Merton, Oxfordshire

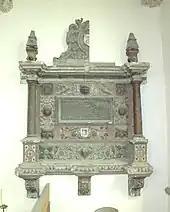
St Swithun's parish church: monument to Elizabeth Poole (died 1621), now mutilated and neglected

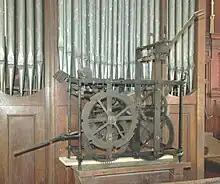
St Swithun's parish church: late 17th-century turret clock, now displayed in the nave

The Church of England parish church of Saint Swithun is Decorated Gothic, built early in the 14th century. It has a south aisle, linked with the nave by an arcade of four bays. Late in the 15th century the Perpendicular Gothic clerestory was added to the nave. The chancel windows and one window in the south aisle are also Perpendicular Gothic. The font is much older than the church, dating from late in the 12th century.